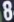
Number: 8